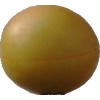
Label: cherry_wax